Bridge No. L1409

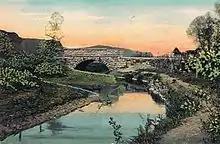
1912 postcard of a similar bridge in Winona

Residents of Hillsdale Township petitioned Winona County for a bridge at this location in September 1894. Initially tabled, the request was later approved and plans were drafted by county surveyor Fred H. Pickles. The project went out for contract in October 1895 and local stonemason Charles Butler—with the lowest bid at $1,340—was selected. The bridge was largely completed by December of that year.